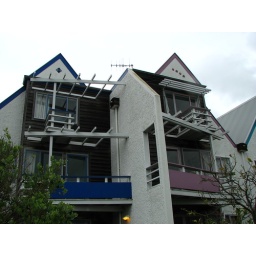
I lived behind the top left window with my light blue $2 giraffe (Made in Taiwan).